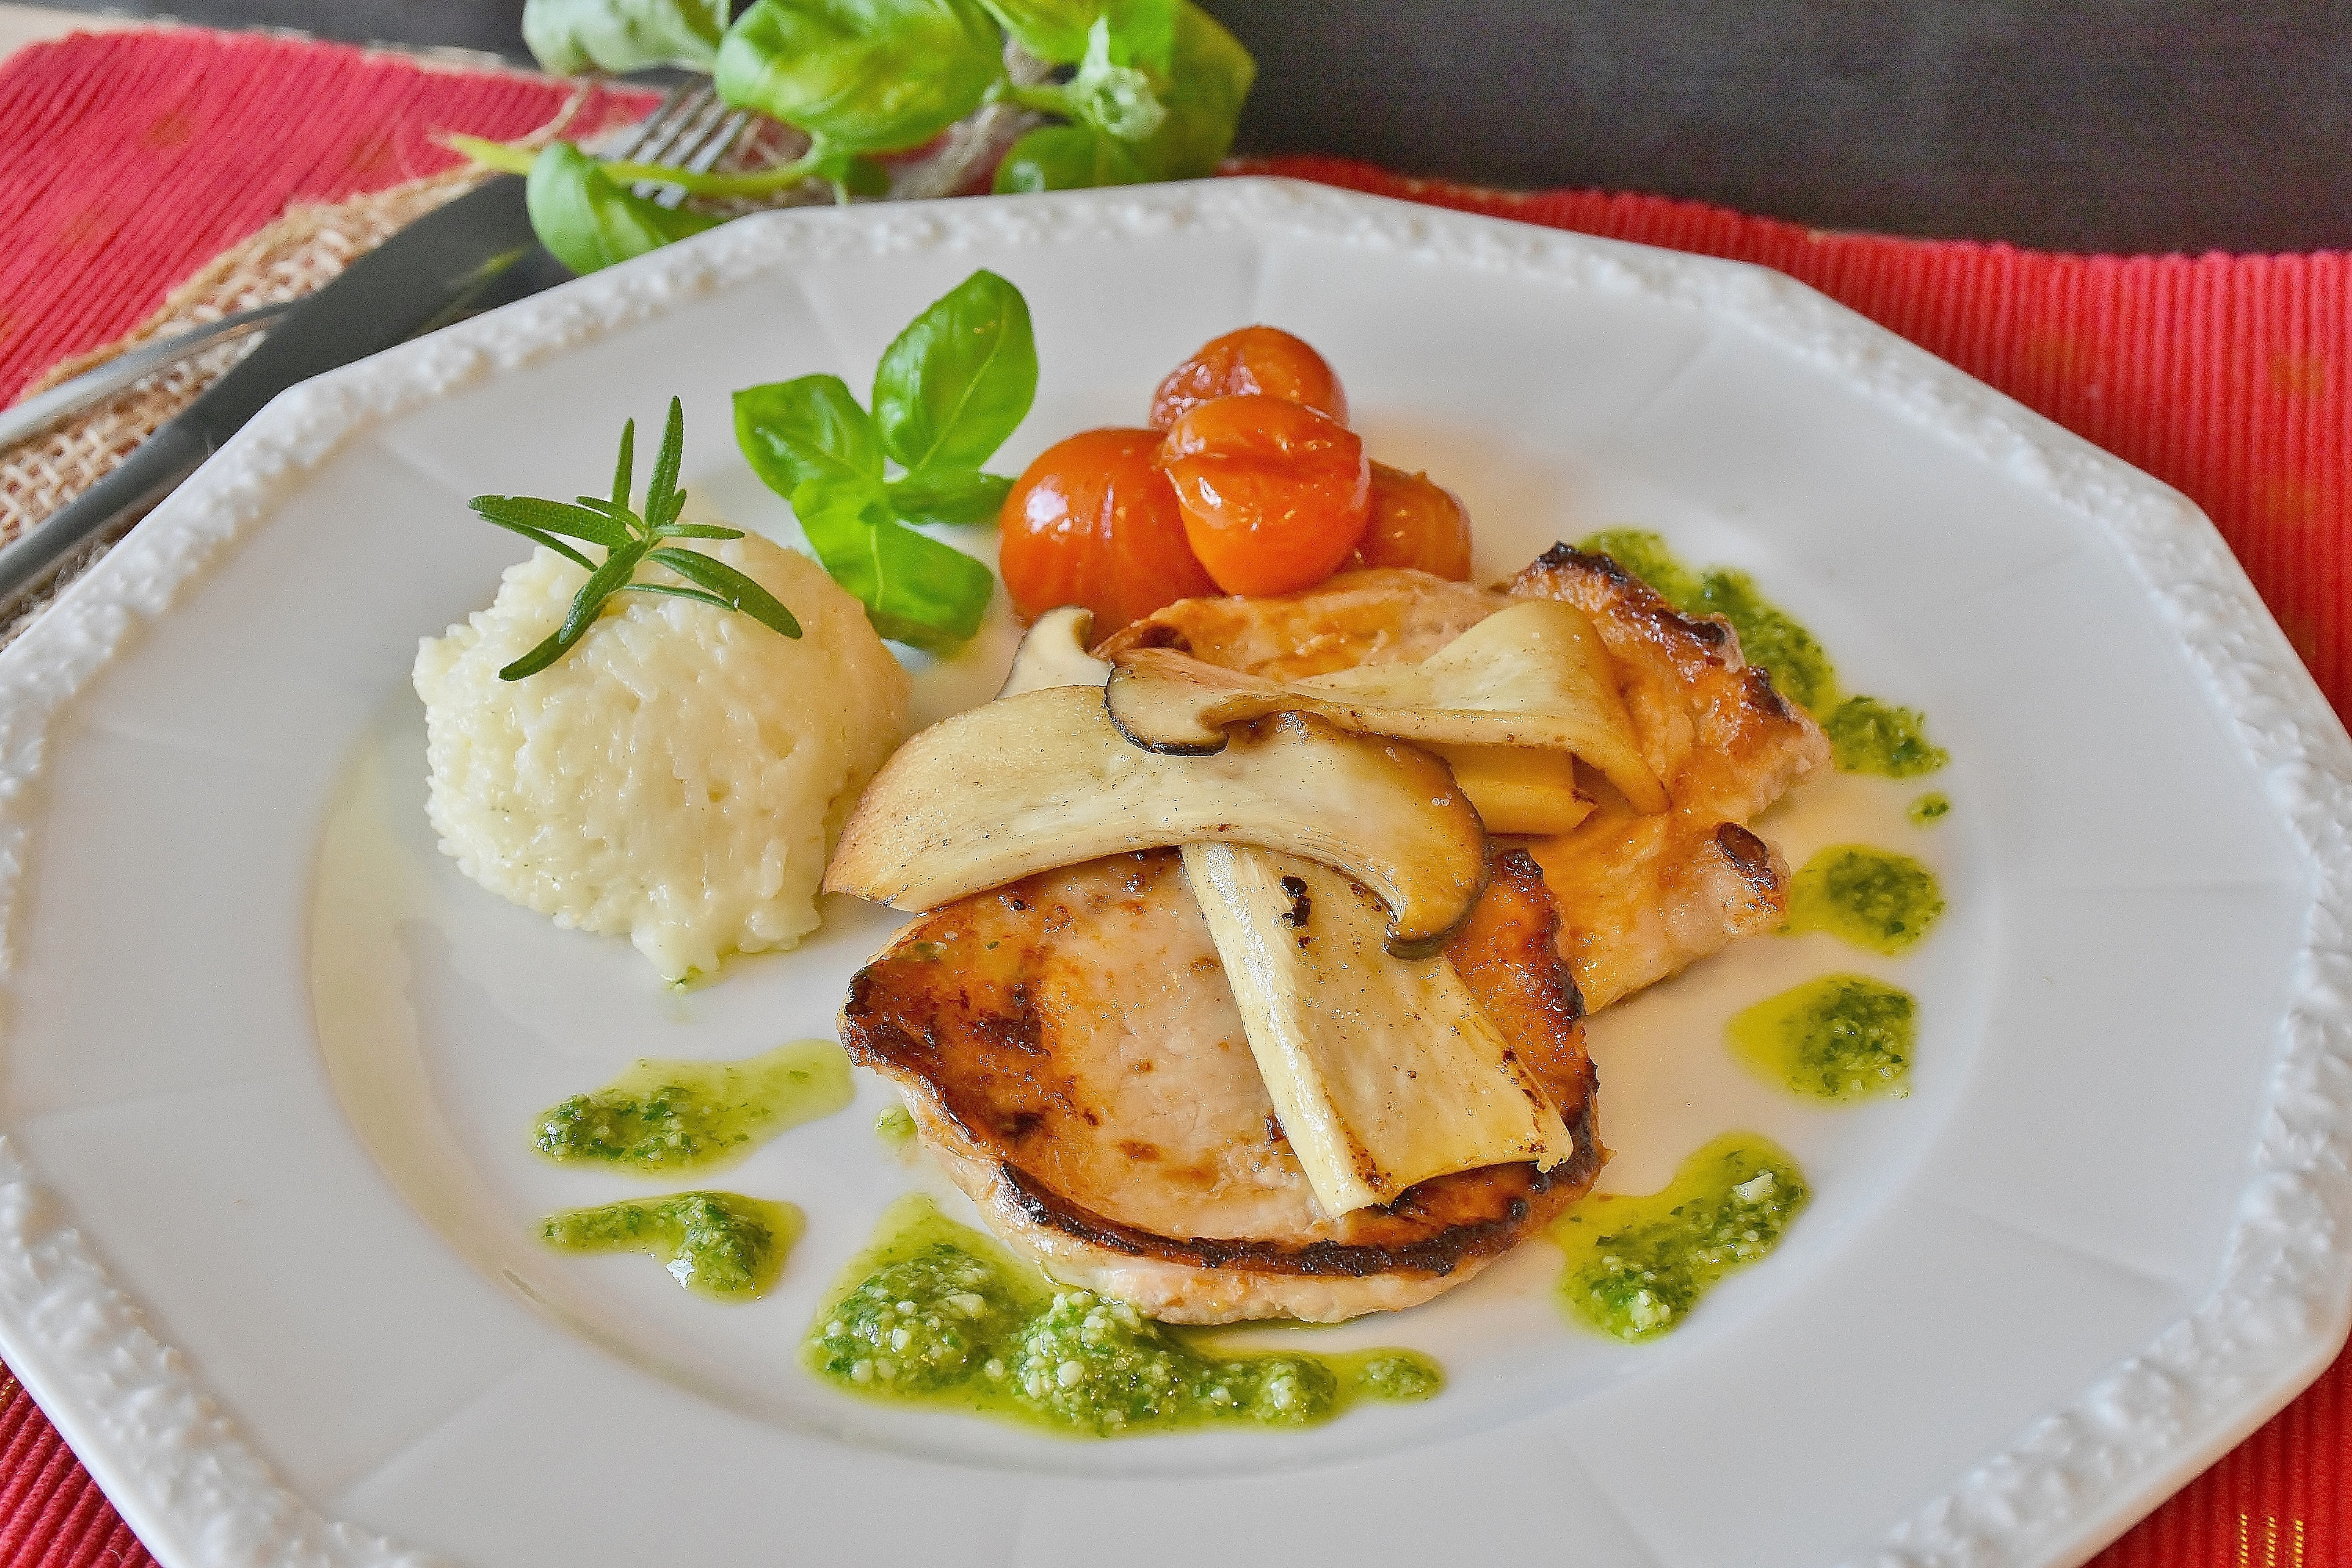
dish, meal, food, produce, vegetable, oyster, kitchen, fish, breakfast, eat, meat, lunch, pork, cuisine, rice, pesto, cook, main course, cooked, mushrooms, tomatoes, court, pig, edible, carbohydrates, decorate, fillet, rice dish, wreak, cherry tomatoes, pork loin, side dishes, fillet piece, pleurotus eryngii, green pesto